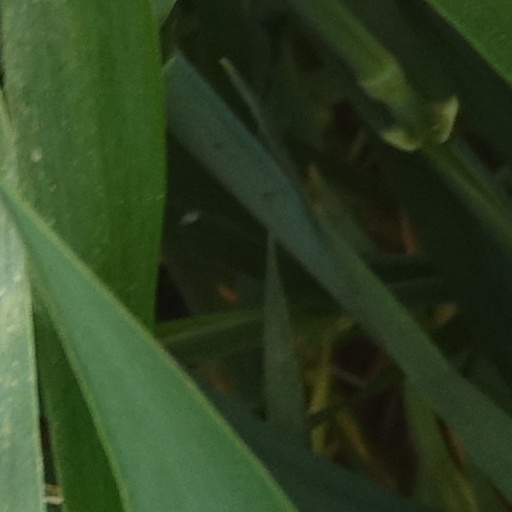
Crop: wheat